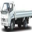
Label: truck